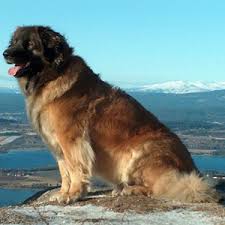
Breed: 214-n000019-Leonberg